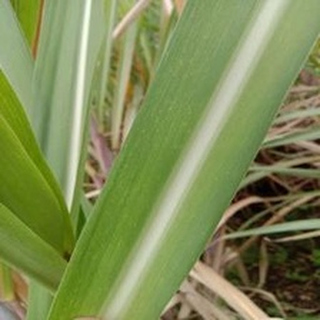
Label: sugarcane_mosaic